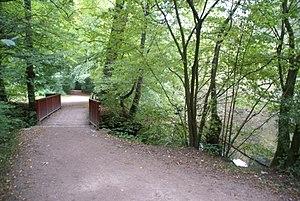
Hambourg (Allemagne): Embouchure de la Mellingbek dans l'Alster